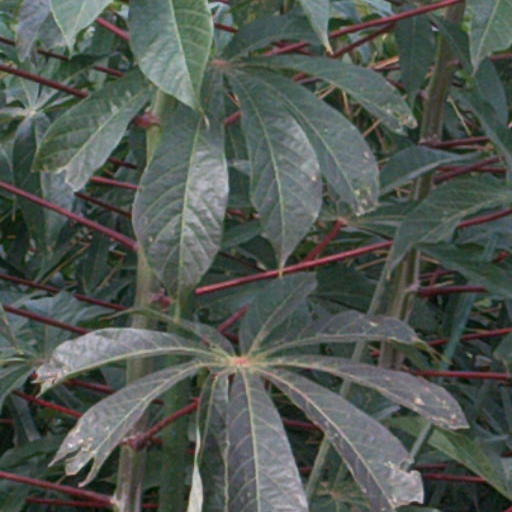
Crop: cassava